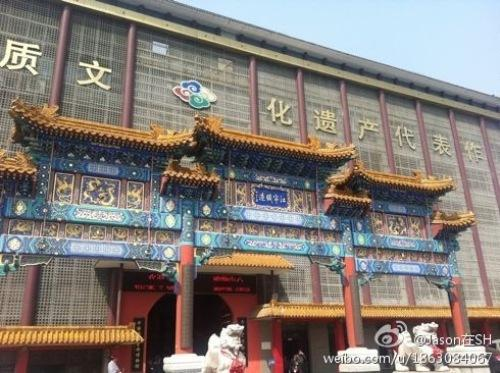
地标名称：中国南京云锦博物馆
所在城市：南京市·建邺区